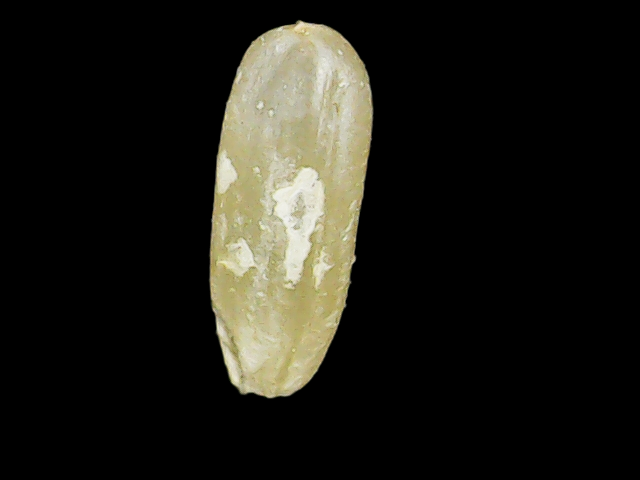
Rice variety: Binadhan17